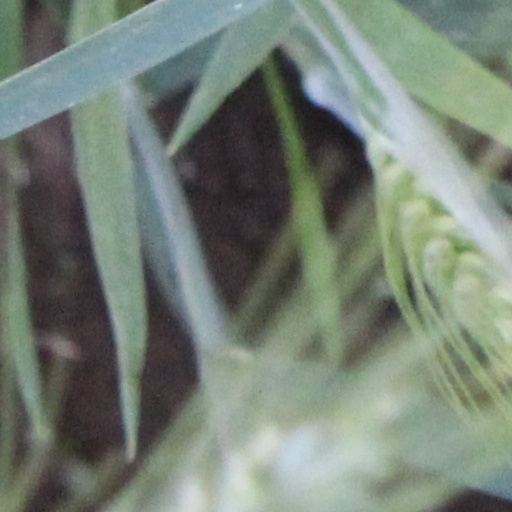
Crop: wheat